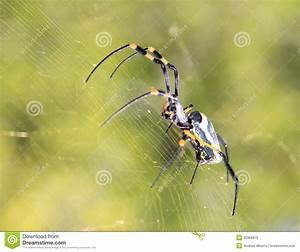
Label: spider